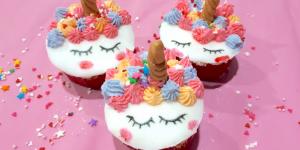
cupcakes de unicornio con fondant